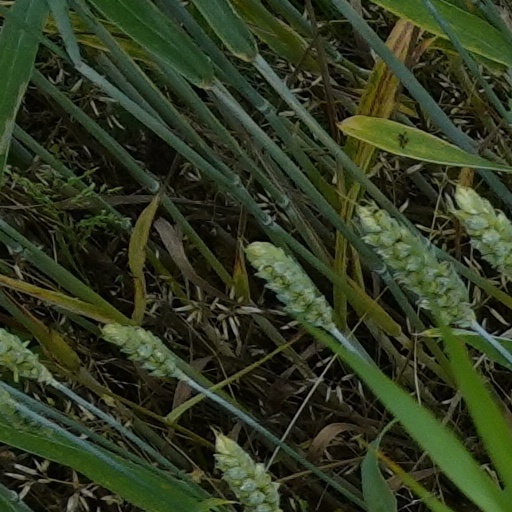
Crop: wheat